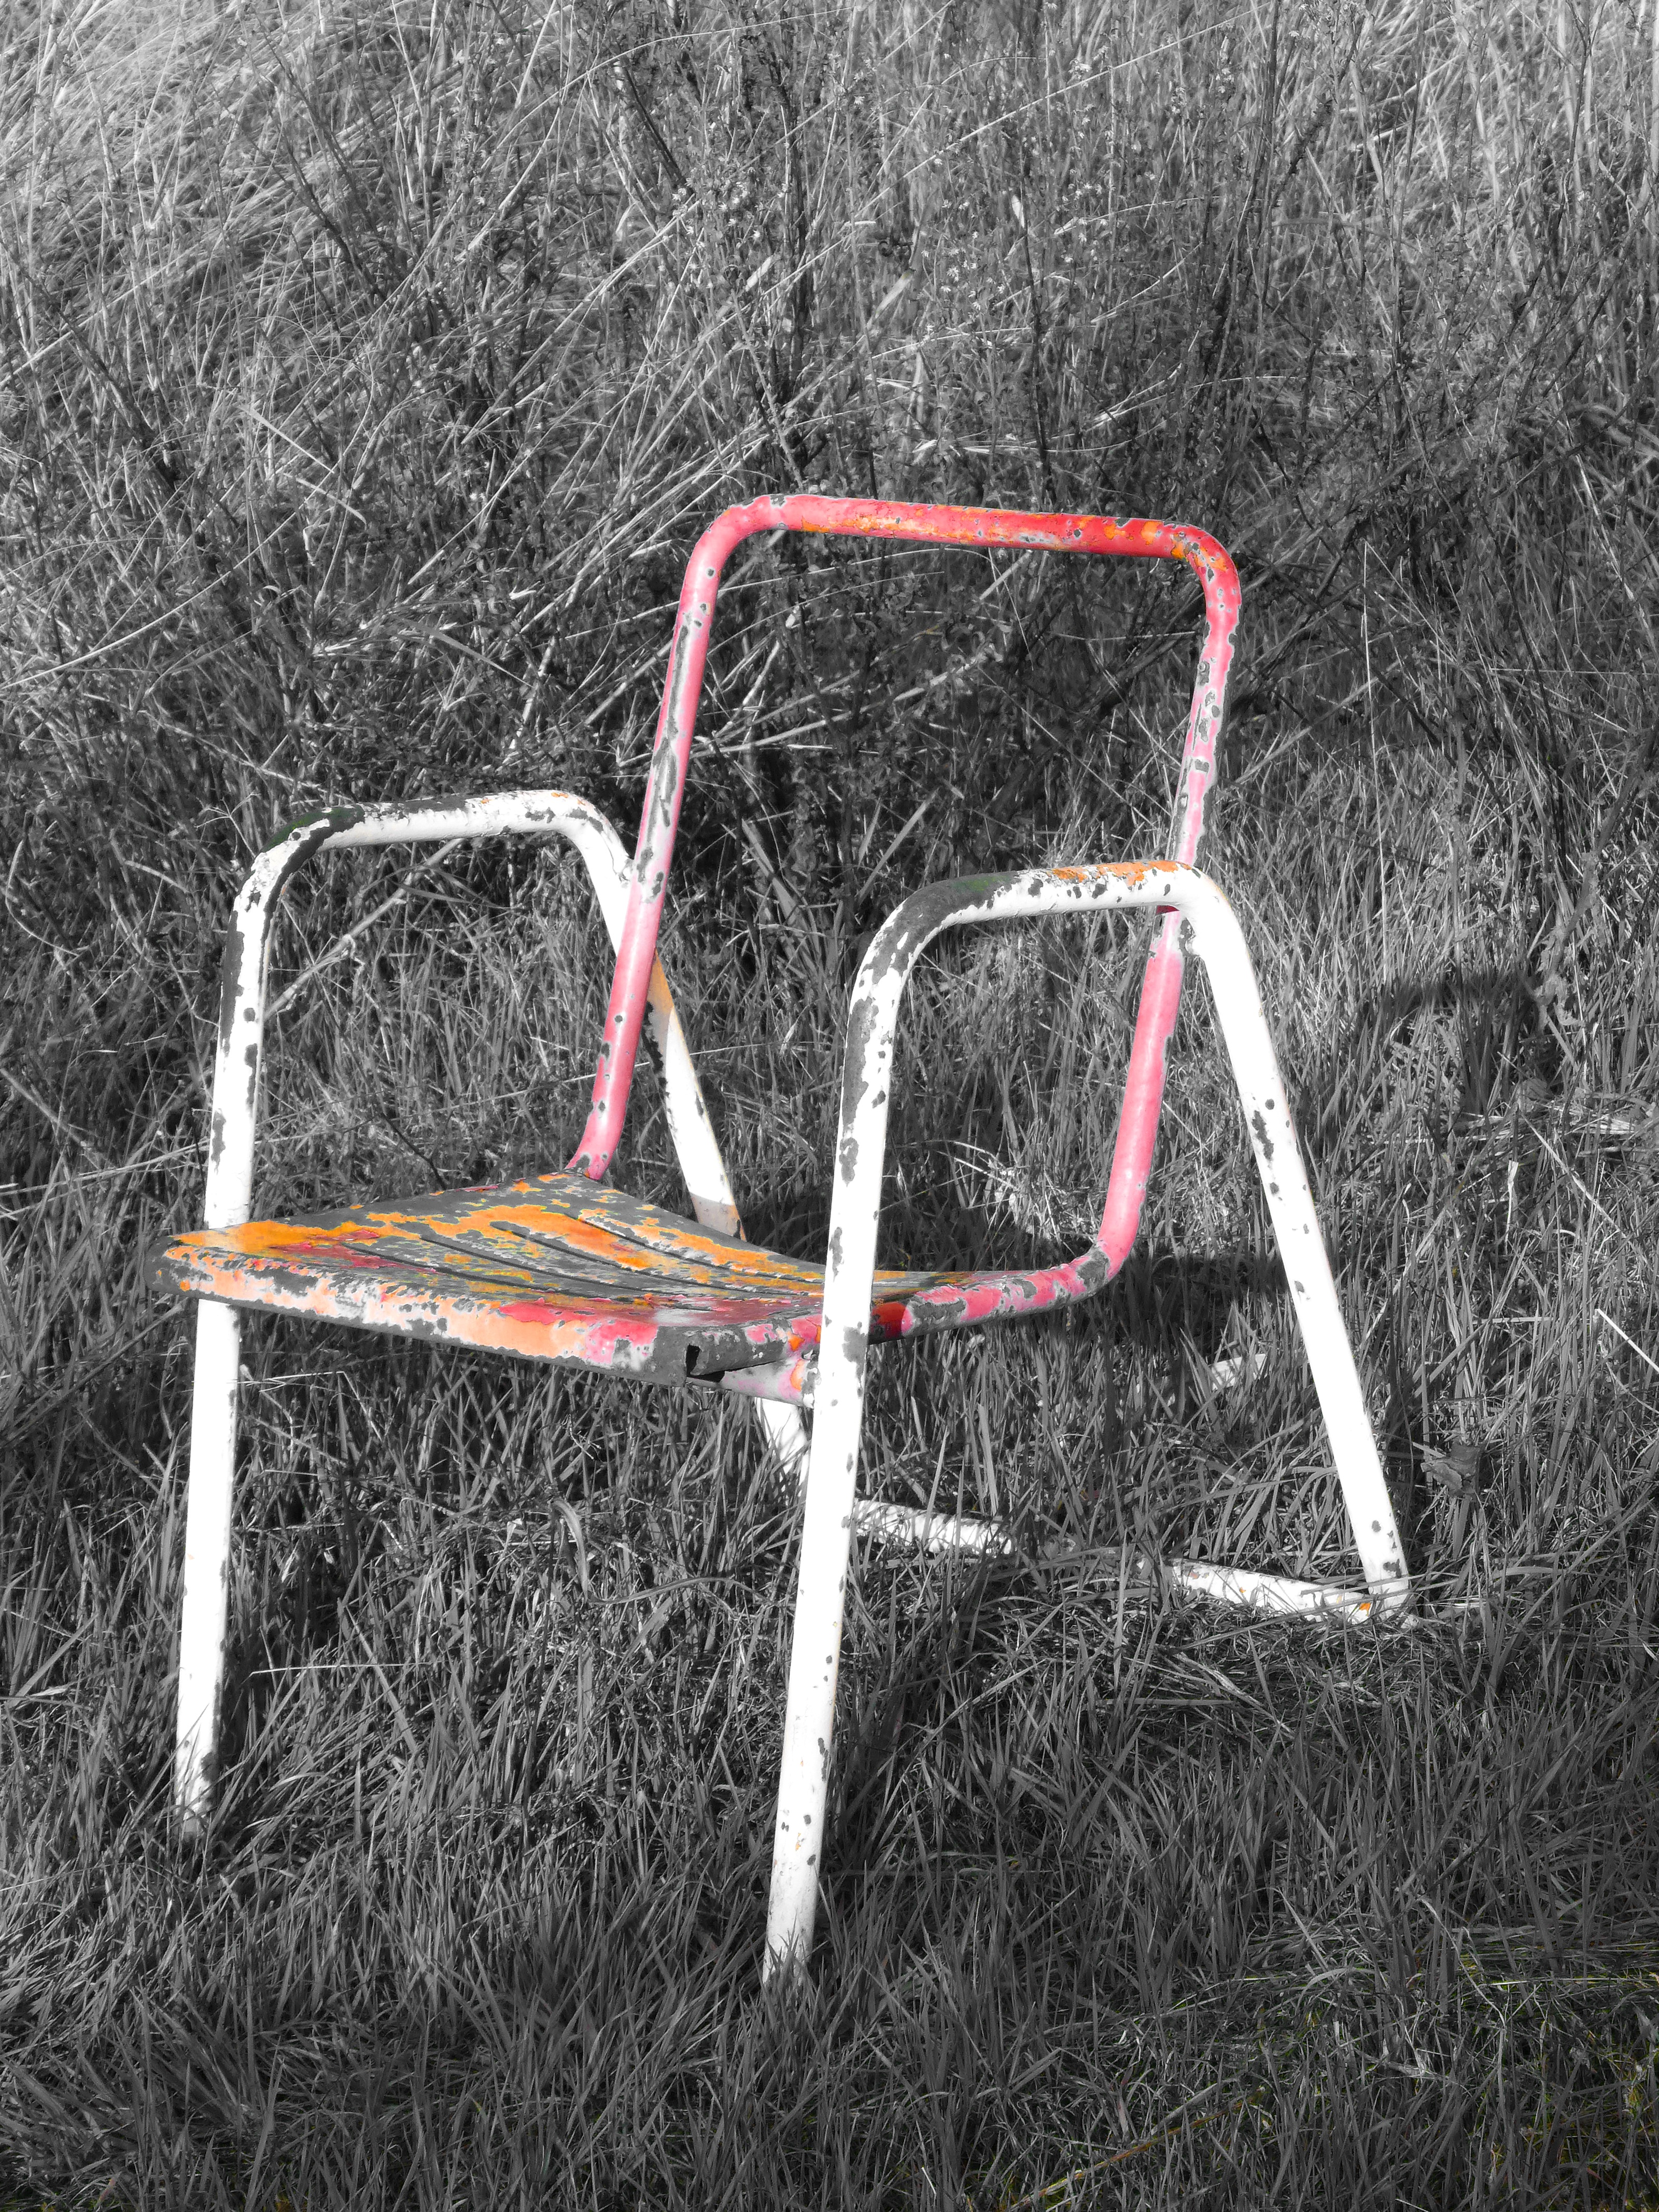
chair, line, symbol, abandoned, furniture, concept, metaphor, soledad, abandonment, desolacci n